Persicaria maculosa

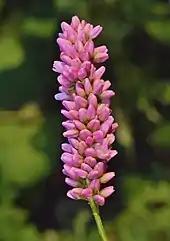
Inflorescence

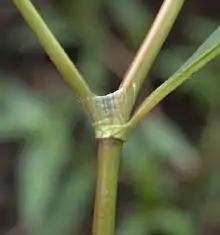
The ochrea: stipules fused around the stem

"Persicaria maculosa" is an annual herb up to tall, with an erect, rather floppy stem with swollen joints. The leaves are alternate and almost stalkless. The leaf blades often have a brown or black spot in the centre and are narrowly ovate and have entire margins. Each leaf base has stipules which are fused into a stem-enclosing sheath that is loose and fringed with long hairs at the upper end. The inflorescence is a dense spike. The perianth of each tiny pink flower consists of four or five lobes, fused near the base. There are six stamens, two fused carpels and two styles. The fruit is a shiny black, three-edged achene. This plant flowers from July to September in the temperate Northern Hemisphere.